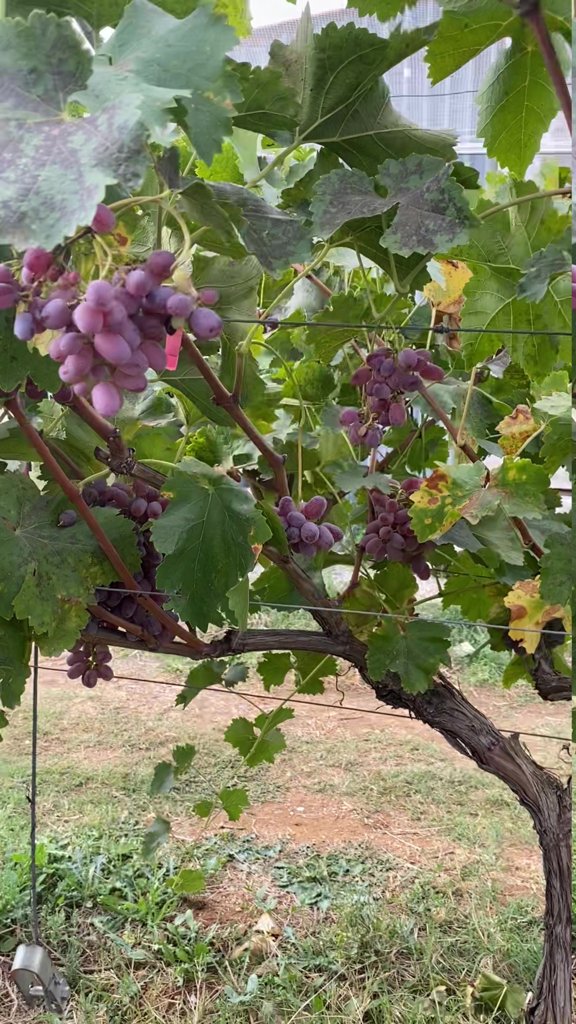
Berries visible: 135
Grape clusters: 6